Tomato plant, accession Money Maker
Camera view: vertical (180 deg); turntable rotation: 180 degrees
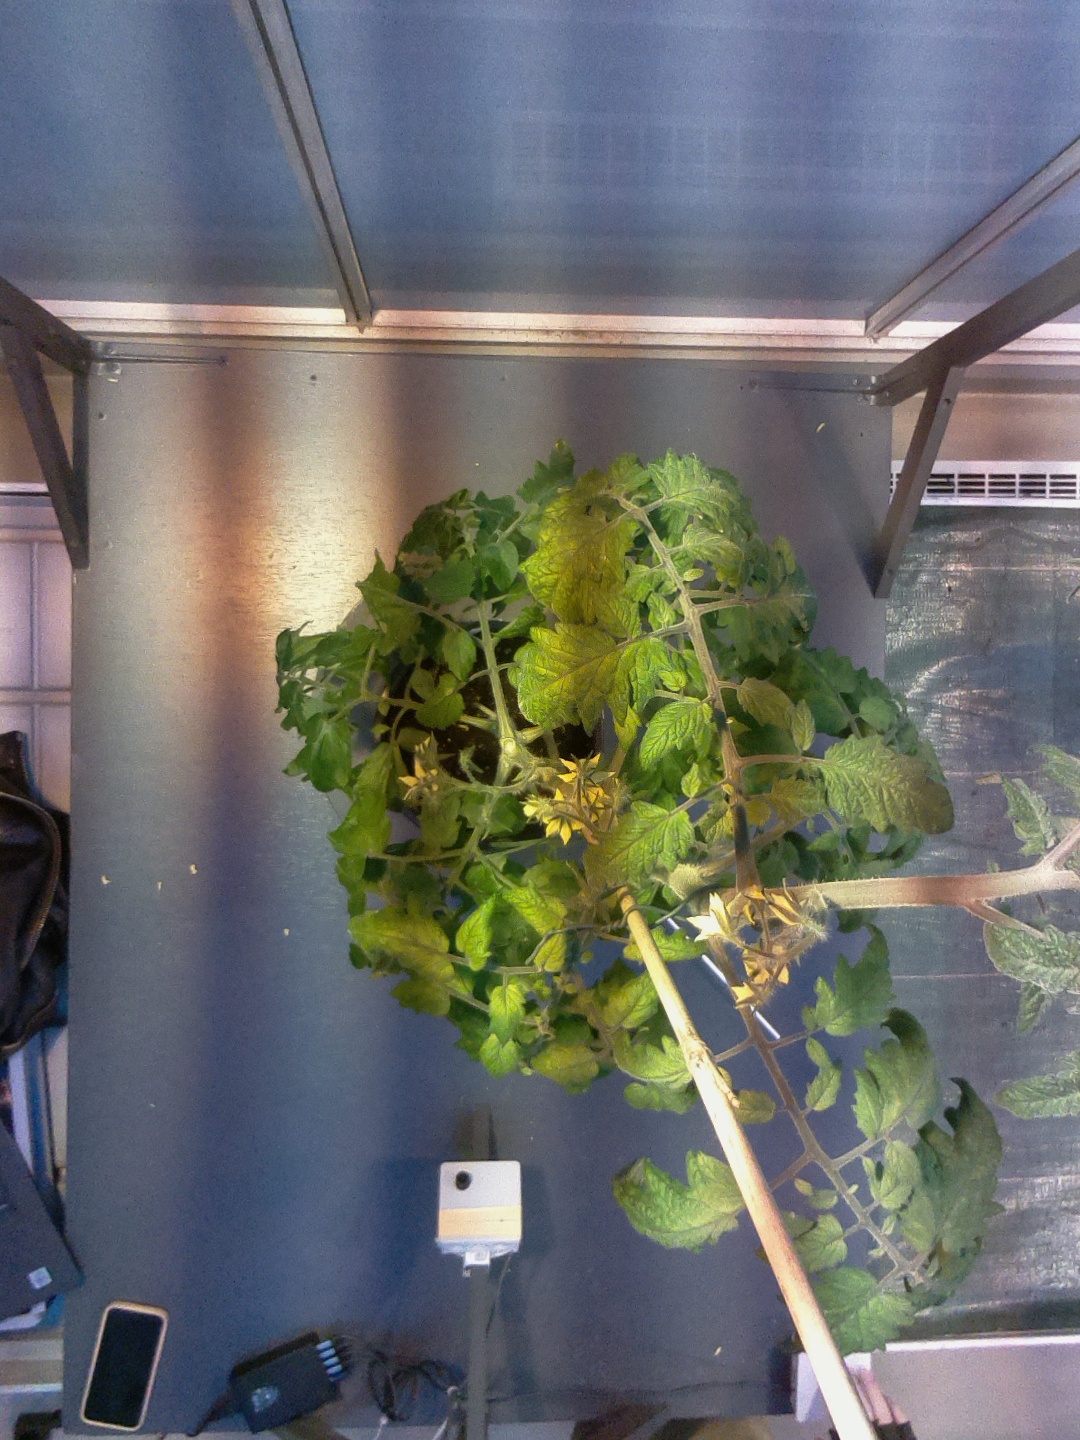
BBCH growth stage 70: Fruits at the main stem or branches visibles